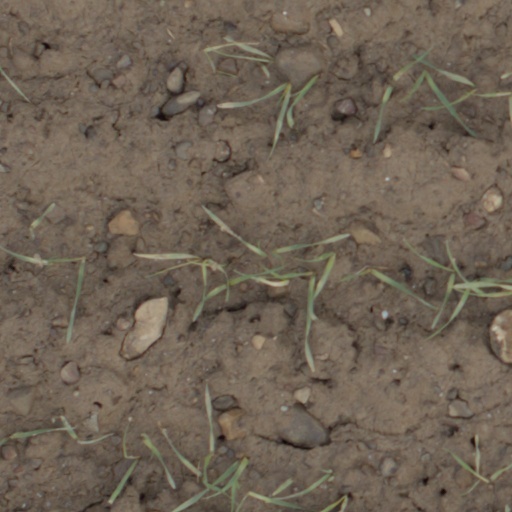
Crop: wheat